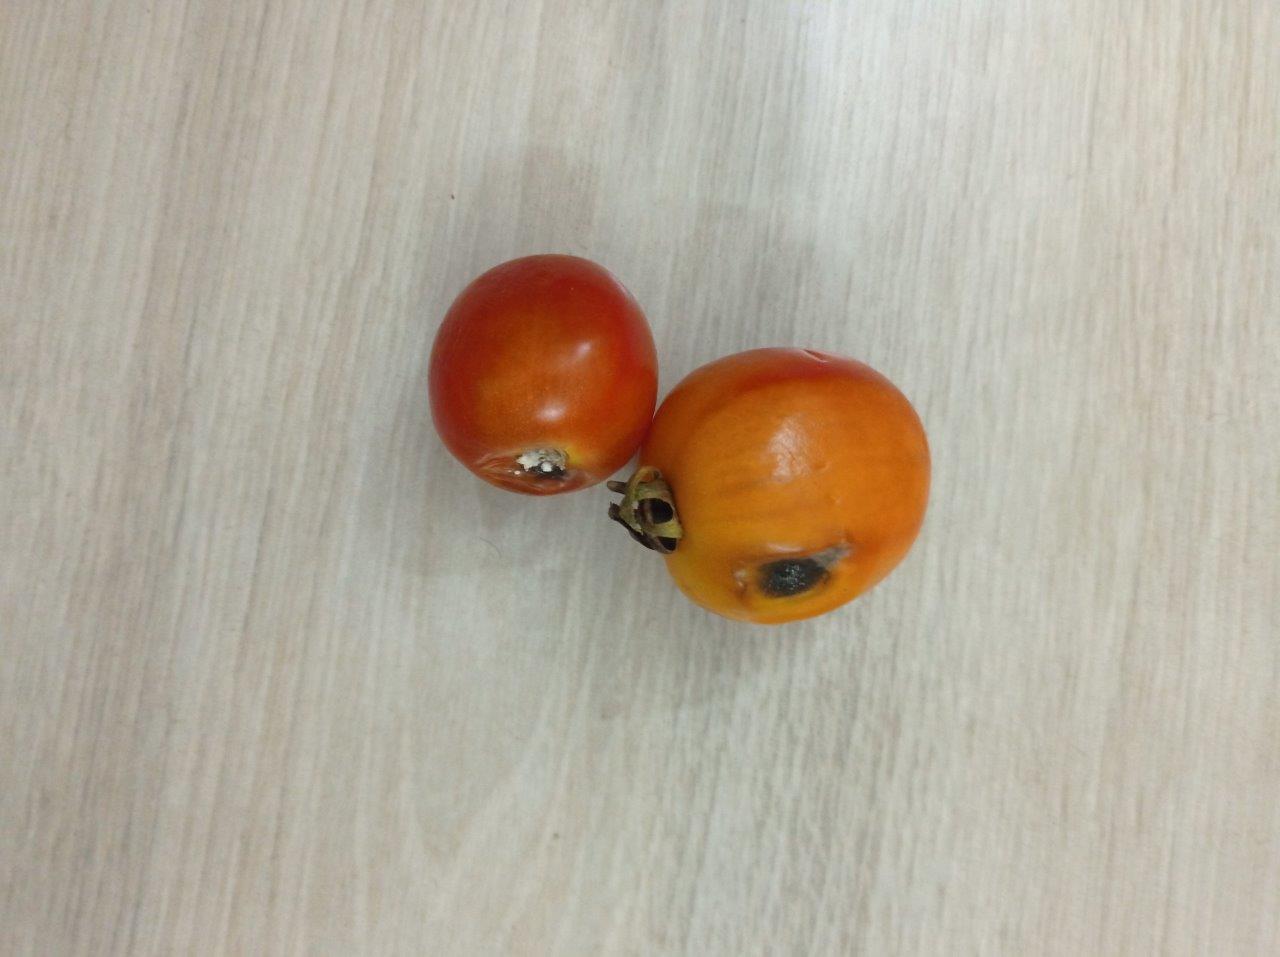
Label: Rotten